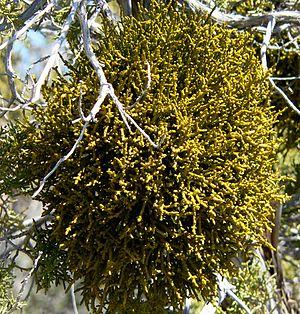
Le genre Phoradendron regroupe des espèces de gui originaires des régions tempérées chaudes et tropicales d'Amérique. Traditionnellement, le genre était placé dans sa propre famille, les Viscaceae, mais des recherches génétiques récentes réalisées par l'Angiosperm Phylogeny Group montrent que cette famille doit être placée dans la famille des bois de santal, les Santalaceae.